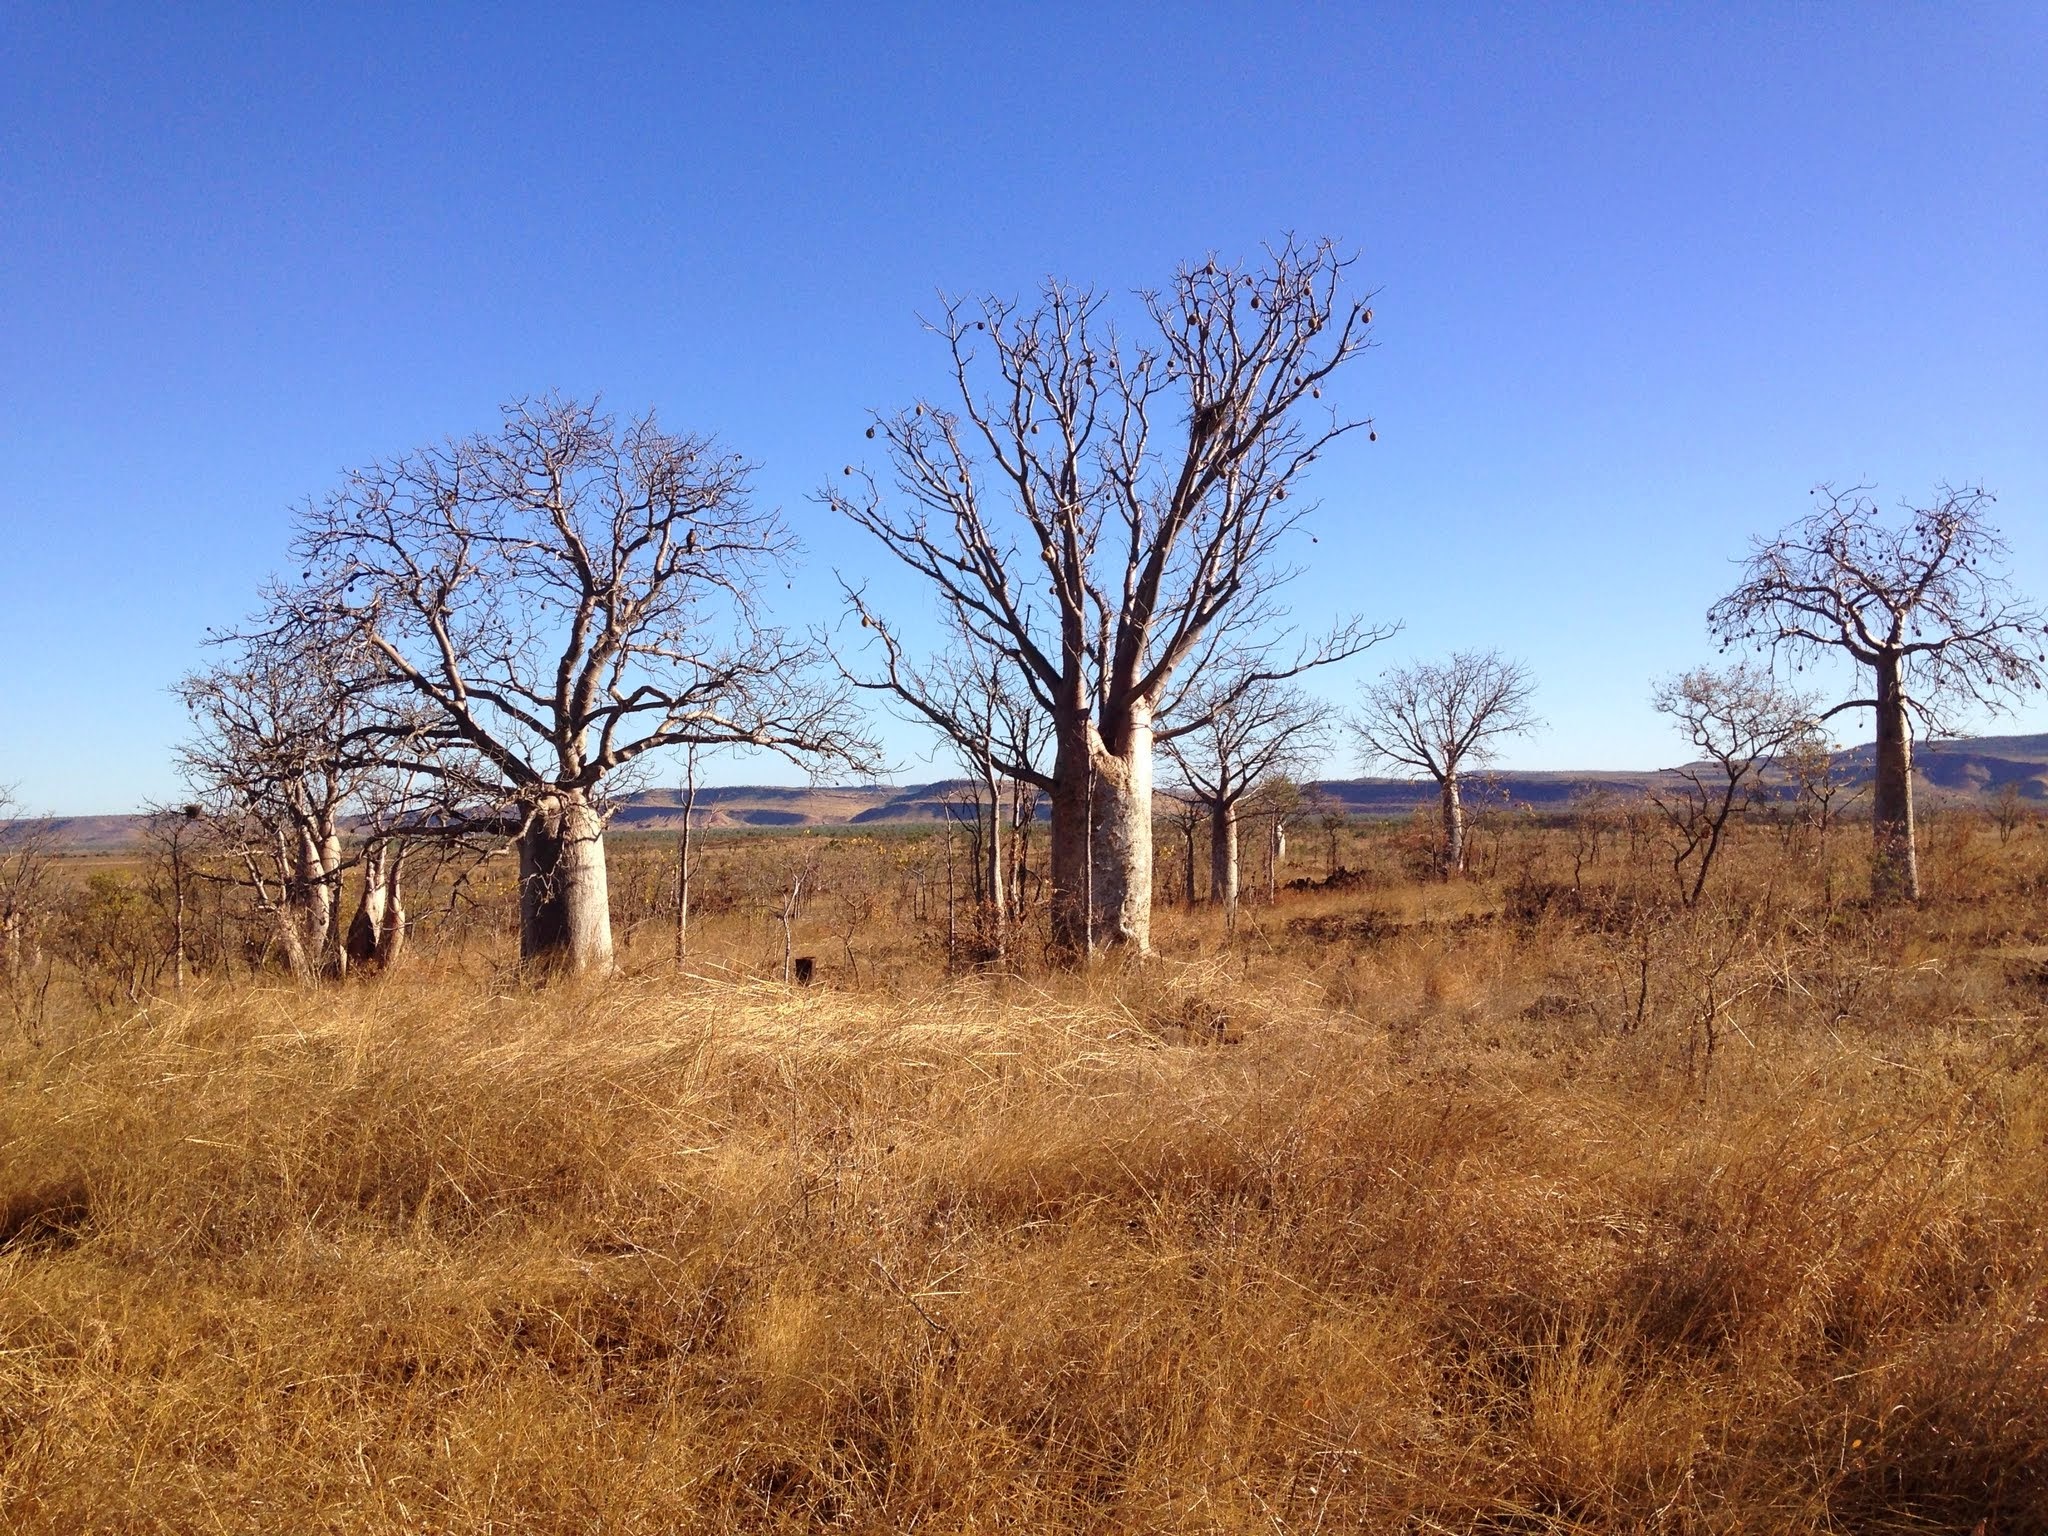
landscape, tree, nature, grass, outdoor, horizon, wilderness, plant, field, meadow, prairie, hill, view, land, wild, environment, scenic, pasture, ranch, natural, scenery, savanna, plain, trees, background, grassland, habitat, ecosystem, outback, steppe, rural area, natural environment, woody plant, boab